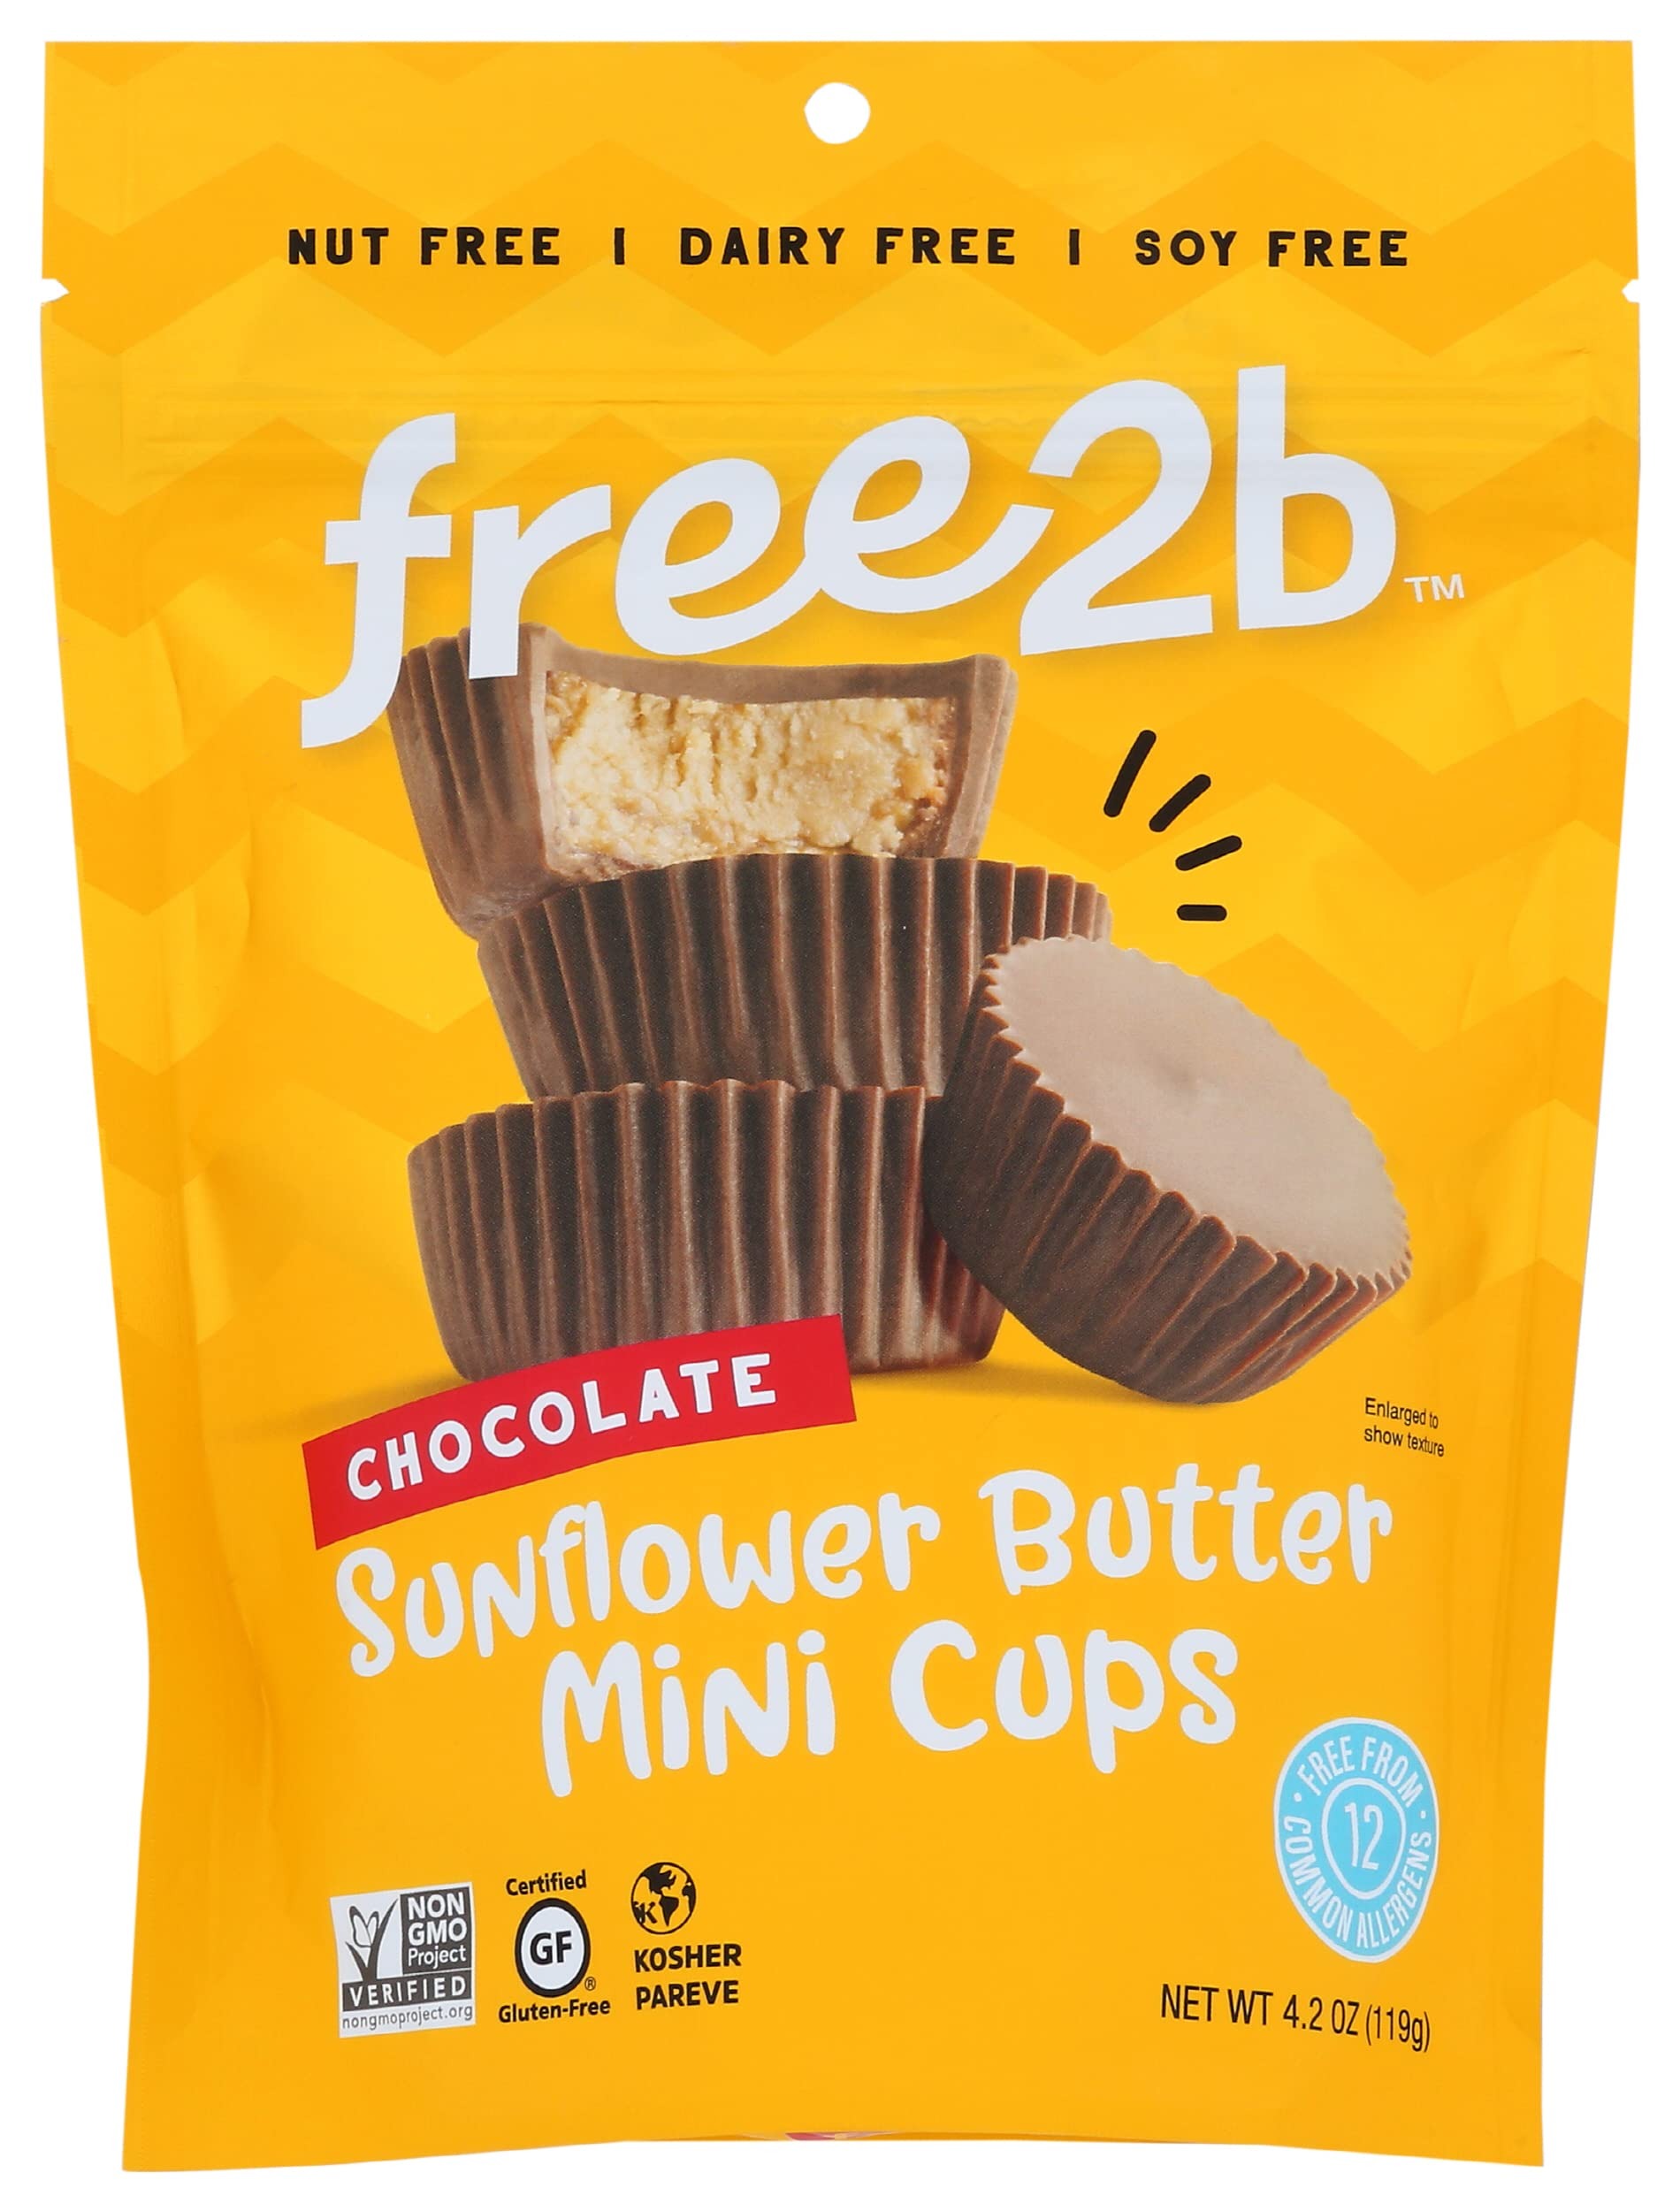
Item Name: Free2b Foods Sun Cup Minis Rice Chocolate Filled With Creamy Sunflower Seed Butter, Free From Allergen, Non GMO Verified, Certified Gluten Free, Vegan, 4.2 Ounce (Pack of 6)
Bullet Point: Free2b Foods Sun Cup Minis Rice Chocolate Filled With Creamy Sunflower Seed Butter, Free From Allergen, Non GMO Verified, Certified Gluten Free, Vegan, 4.2 Ounce (Pack of 6)
Value: 25.2
Unit: Ounce

Price: 5.99